Gorgon Stare

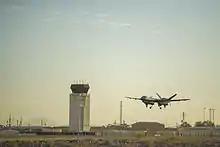
A Gorgon Stare Increment 2 MQ-9 aircraft departing from Kandahar Airfield.

A similar system was planned to be installed on the Blue Devil blimp, a spy blimp developed for the US Air Force. However, the Blue Devil was cancelled in 2012.